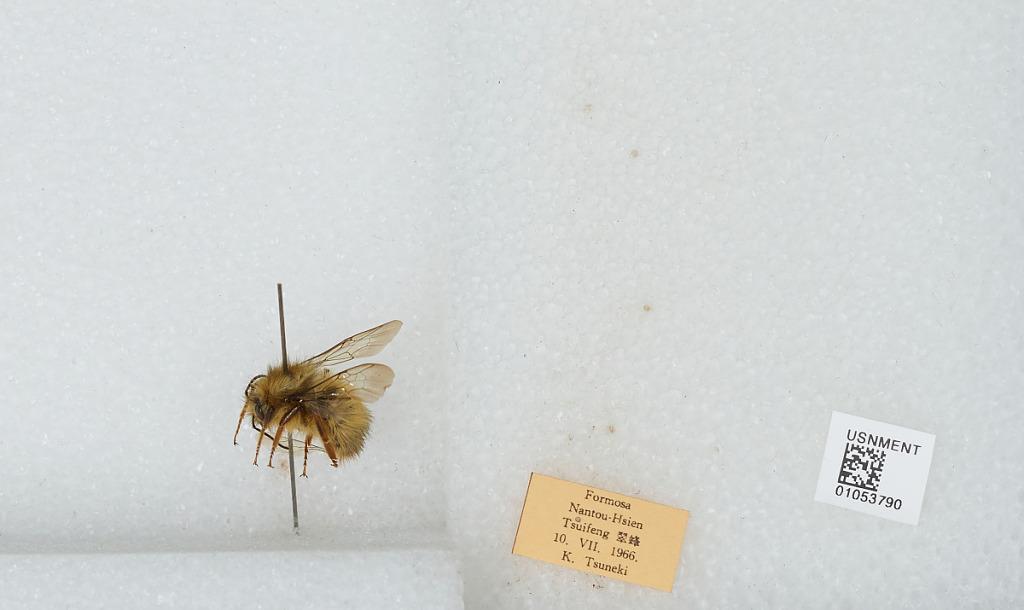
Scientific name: Bombus sp.
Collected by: K. Tsuneki
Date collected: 1966-7-10
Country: Taiwan
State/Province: Taiwan
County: Nantou
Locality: Tsuifeng